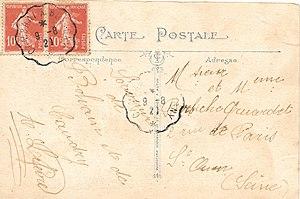
Cachet d'ambulant postal sur la ligne de Busigny à Cambrai
La ligne de Busigny à Somain est une ligne ferroviaire française, à écartement standard et à double voie électrifiée, reliant la gare de Busigny à celle de Somain.